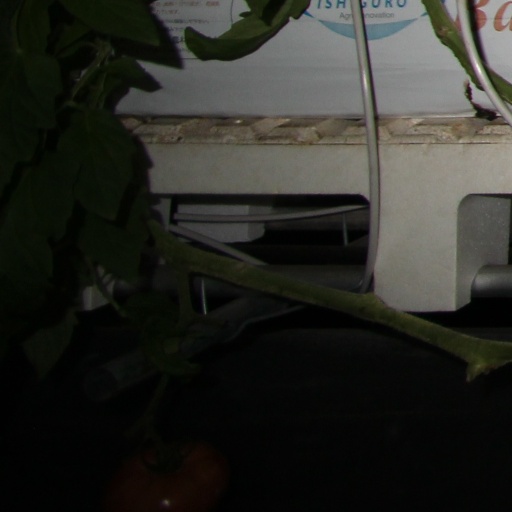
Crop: tomato